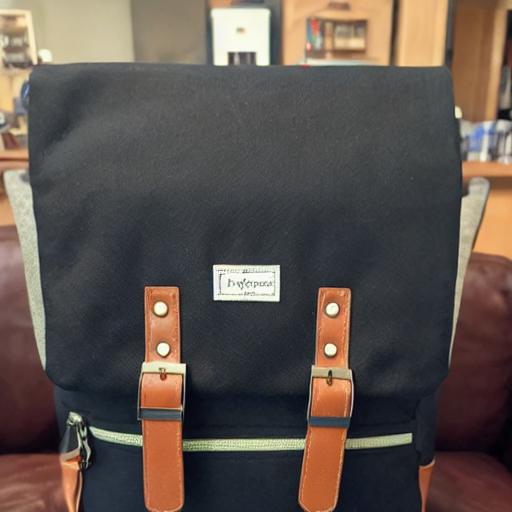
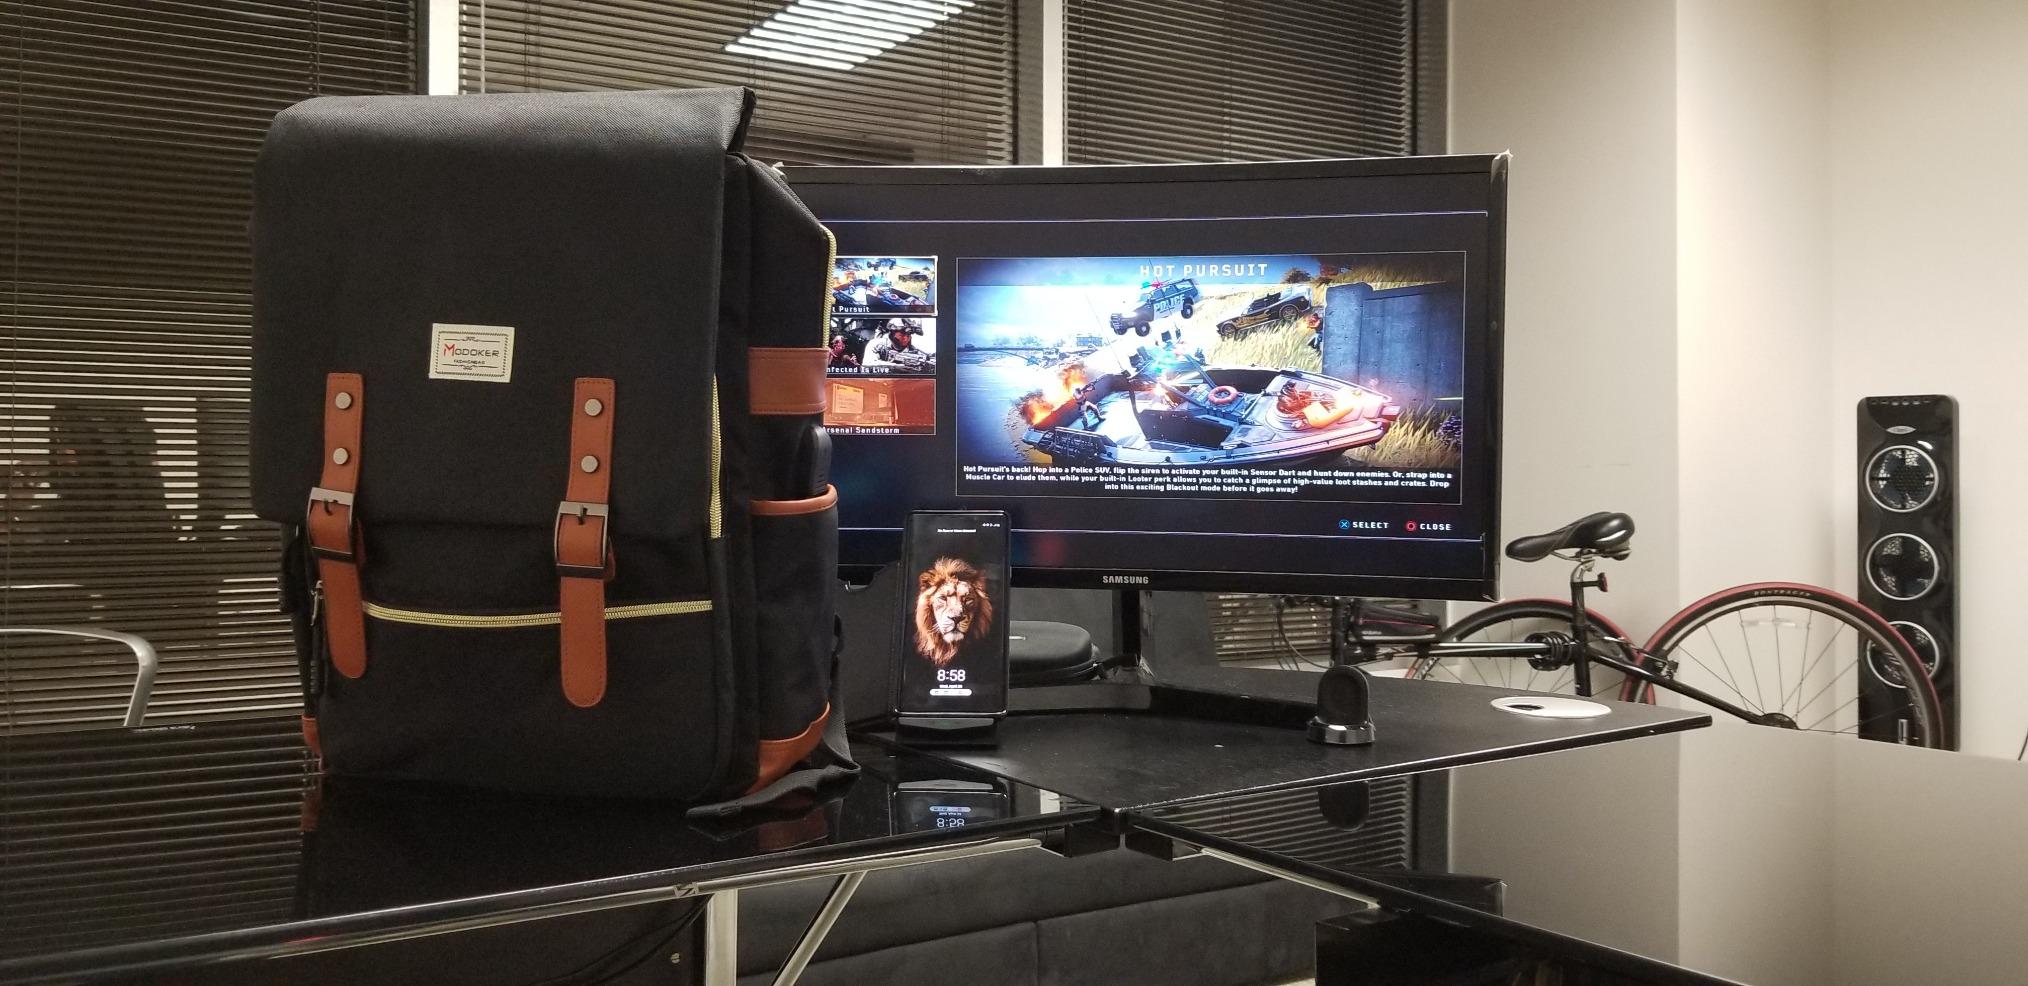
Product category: bag
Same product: no